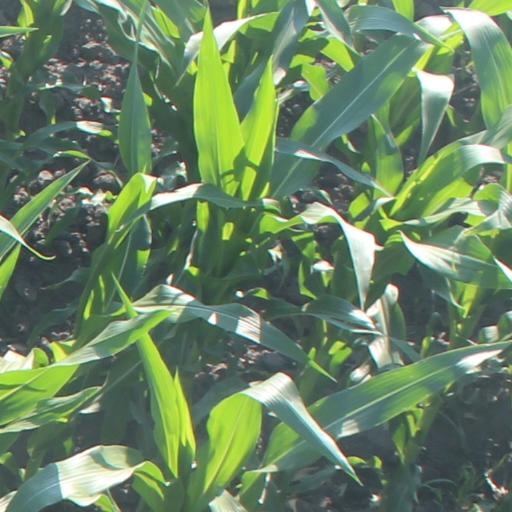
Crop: maize; corn